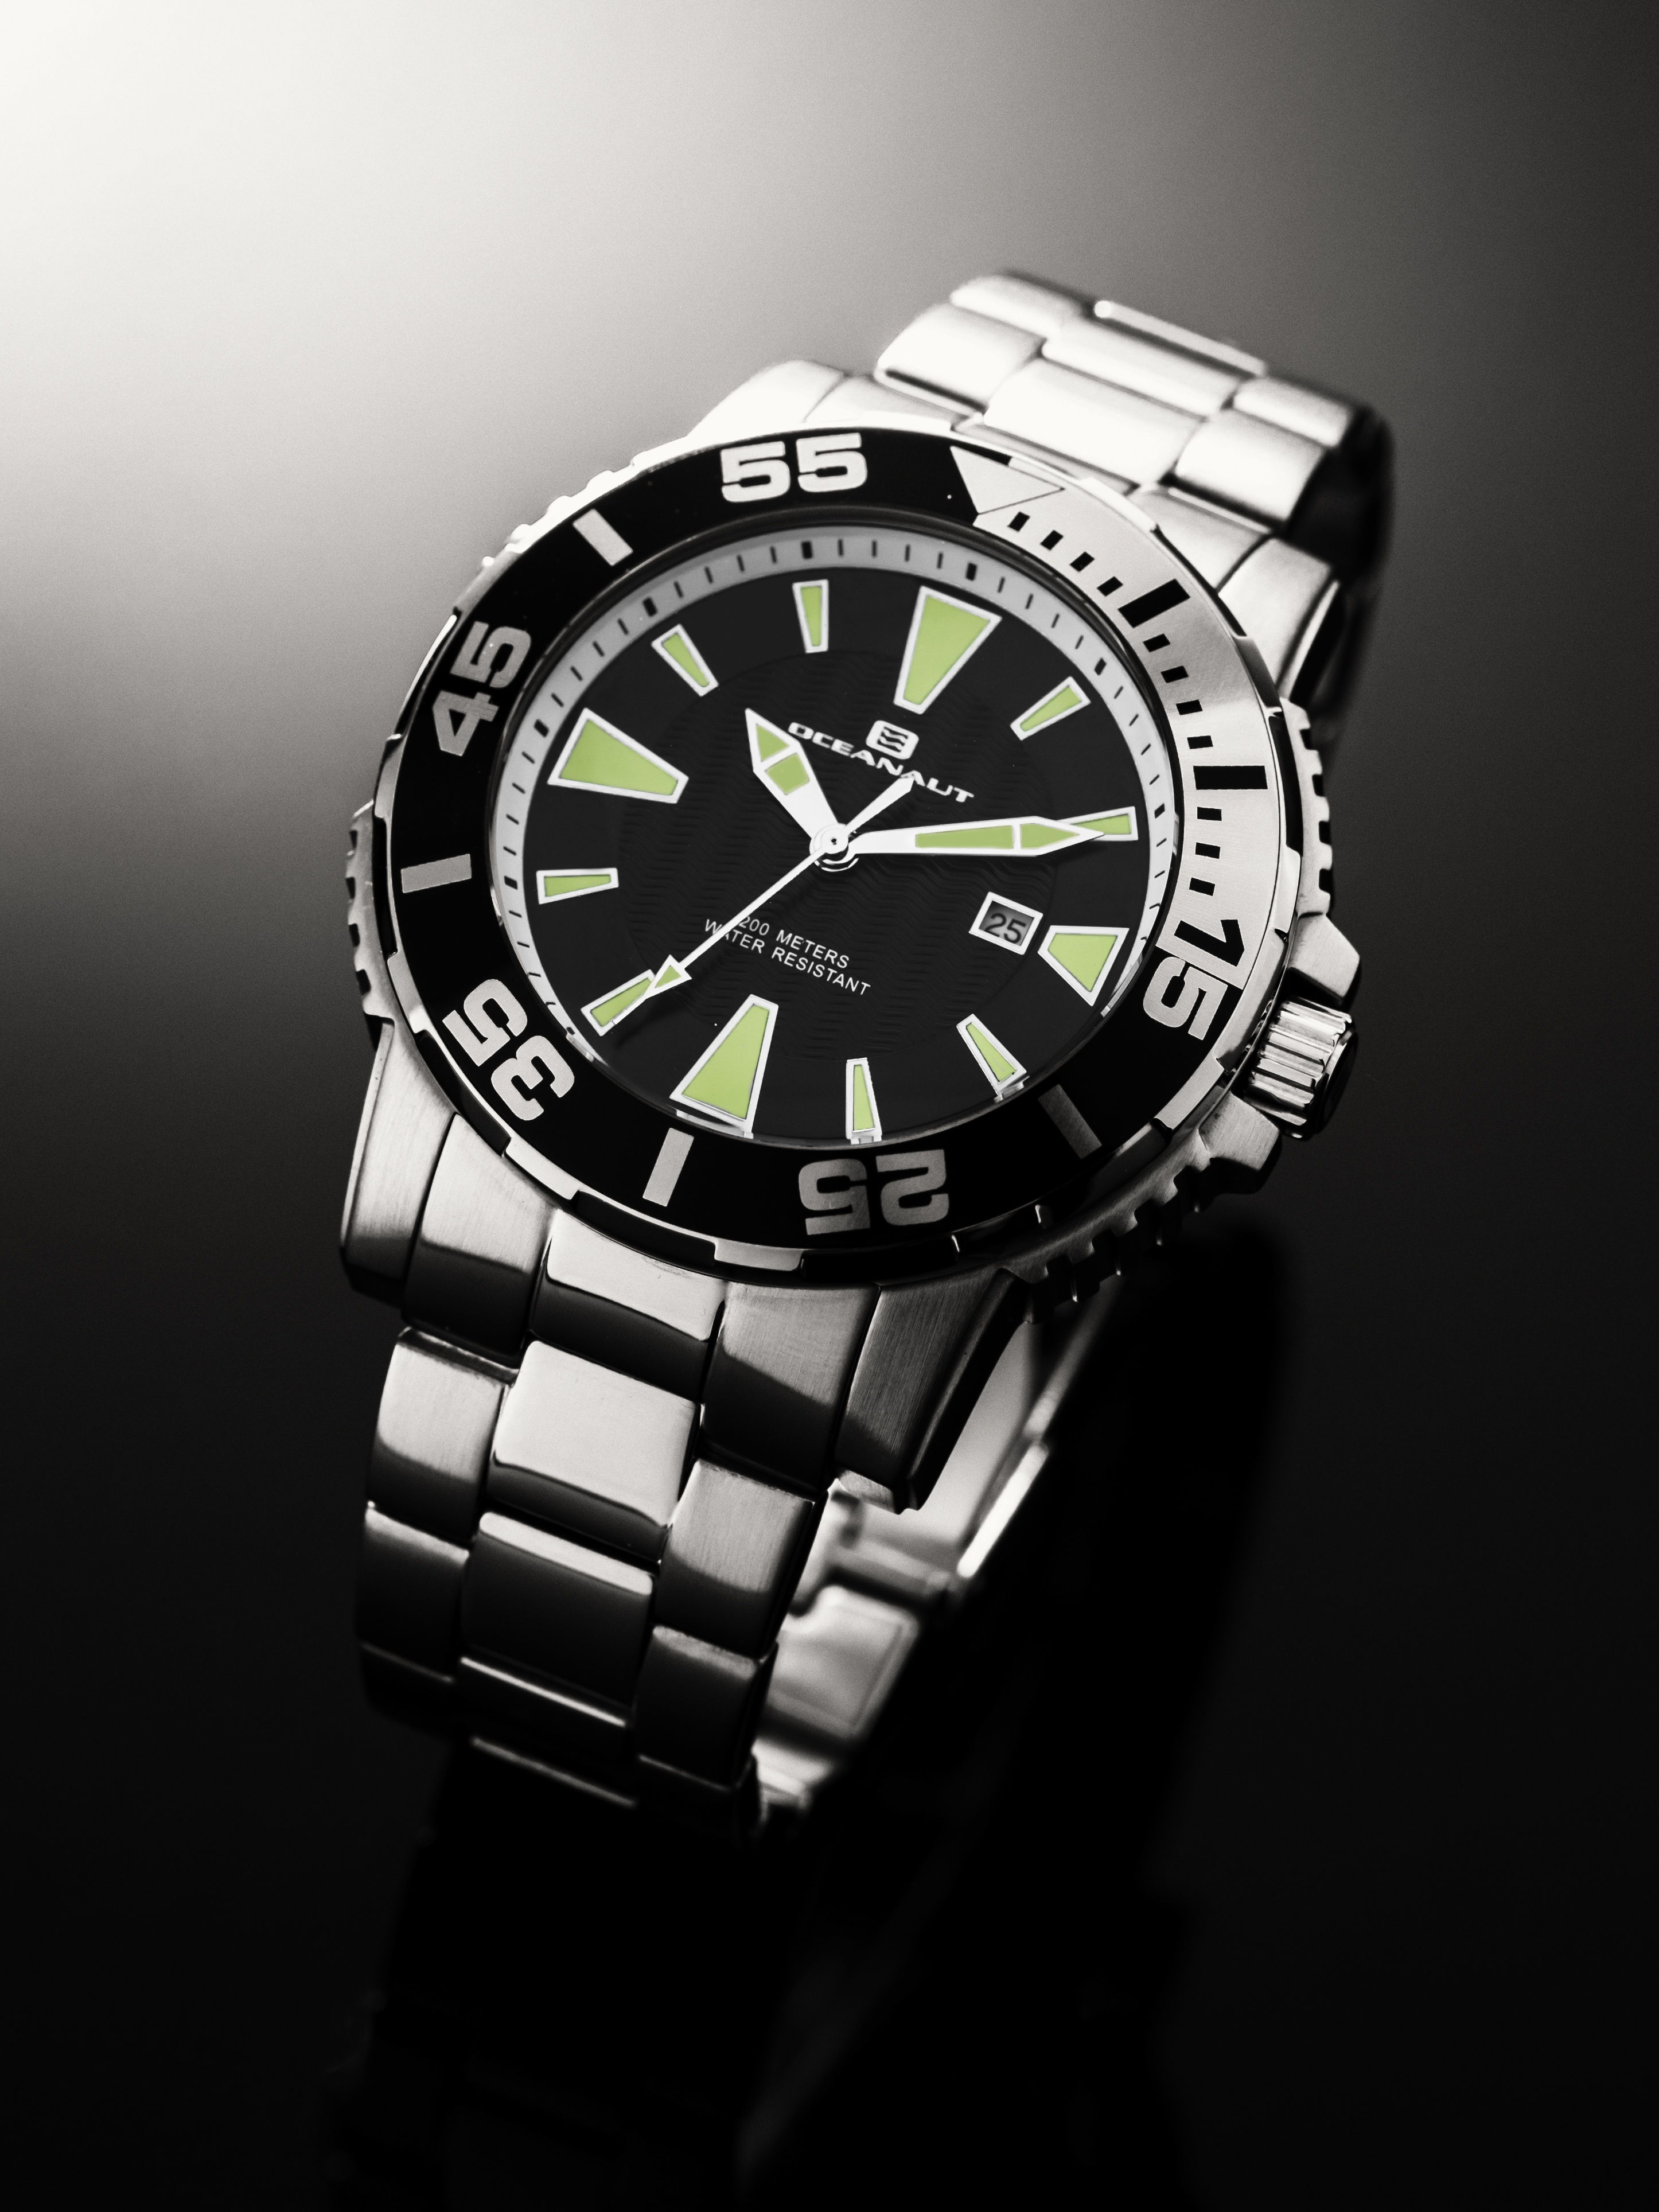
watch, hand, black and white, white, clock, time, black, brand, wristwatch, strap, men's watch